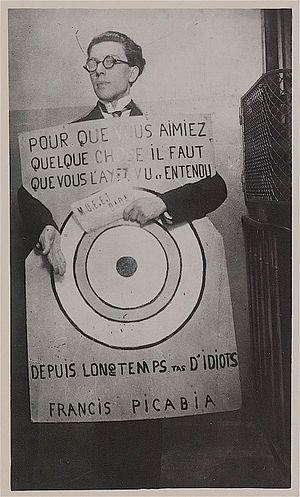
4 janvier
La paranoïa, dans cette langue et à l'origine, dans la poésie grecque, indique simplement quelque chose qui est contre l'entendement. À partir du début du XIXᵉ siècle, appropriée par la psychiatrie naissante, la paranoïa indique un trouble mental manifesté par des difficultés relationnelles, des troubles du comportement et un sentiment de persécution pouvant aller jusqu'à un point d'irrationalité et de délire. La pensée paranoïaque inclut typiquement des croyances de persécution liées à une menace perçue comme provenant des individus : jalousie, délires, etc. et de sentiments de mégalomanie dus à l'aberration de la pensée.